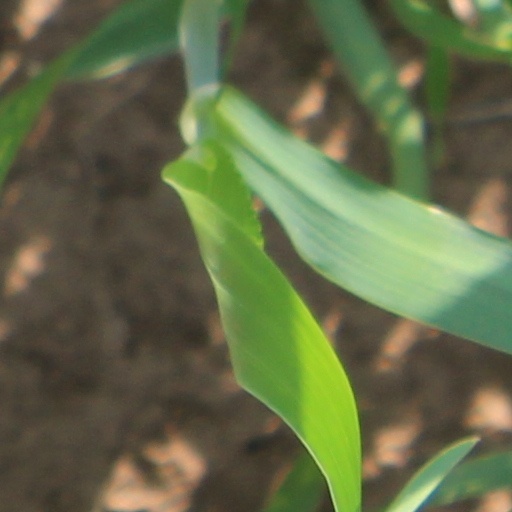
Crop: wheat